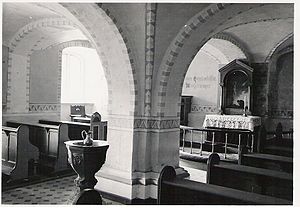
Rosenholm Slot / Rosenholm Slotskapel
Rosenholm Slotskapel, indrettet 1604
Rosenholm Slotskapel, indrettet 1604
Rosenholm Slot er en herregård på Djursland lidt nord for Hornslet, 25 km nordøst for Aarhus. Hovedbygningen regnes blandt de prægtigste og mest maleriske danske herregårde. Siden grundlæggelsen i 1559 har Rosenholm været i adelsslægten Rosenkrantz' besiddelse, og herregården er Danmarks ældste slægtsgård. I dag tilhører hovedbygning og park en familiefond, der ledes af medlemmer af slægten. Stedet blev for alvor landskendt, da herregården dannede ramme om Danmarks Radios tv-julekalender Jul på Slottet.